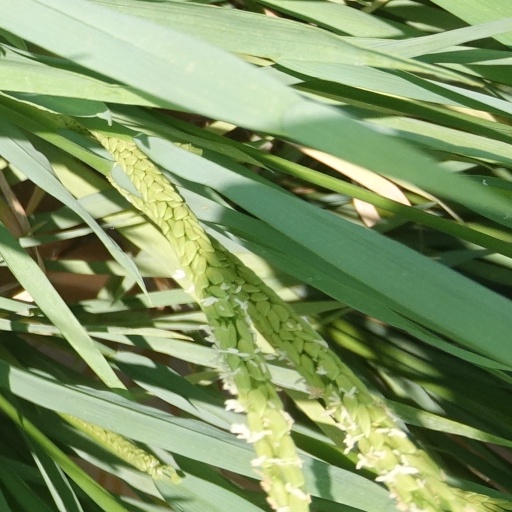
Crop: rice